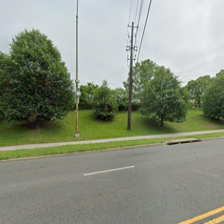
Label: streetView